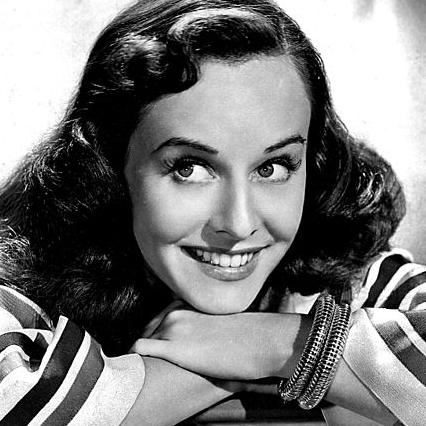
Age: 29